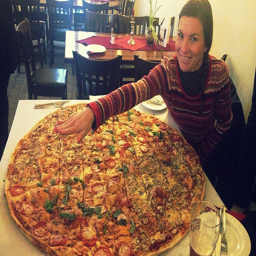
A woman sitting in front of a giant pizza.
A woman holding her hand over a giant pizza
A woman sitting at a table with a pizza as big as the table in front of her.
A woman posing with a humongous pizza on the table.
a smiling woman hovering over a giant pizza